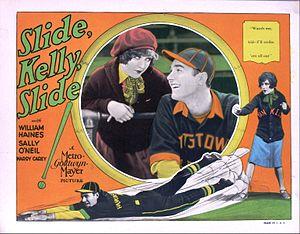
Slide, Kelly, Slide est un film américain réalisé par Edward Sedgwick et sorti en 1927.